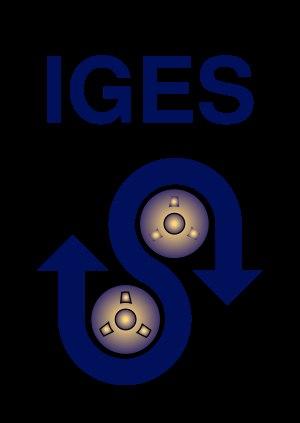
Initial Graphics Exchange Specification est un format d'exportation de données graphiques; IGES est directement importable dans les logiciels de CAO.